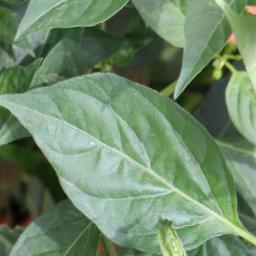
Label: healthy